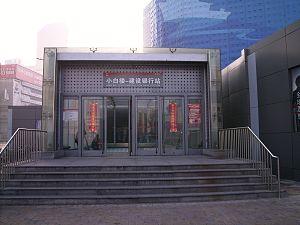
L'entrée C de la Station Xiaobailou, métro de Tianjin Ligne 1